D-subminiature

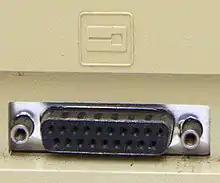
DB-19 connector for an external floppy drive on a Macintosh 512K

The early Macintosh and late Apple II computers used a non-standard 19-pin D-sub for connecting external floppy disk drives. Atari also used this connector on their 16-bit computer range for attaching hard disk drives and the Atari laser printer, where it was known as both the ACSI (Atari Computer System Interface) port and the DMA bus port. The Commodore Amiga used an equally non-standard 23-pin version for both its video output (male) and its port for daisy-chaining up to three extra external floppy disk drives (female).